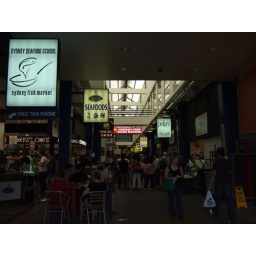
food street in fish market - so much food! wasted we had crap food outside